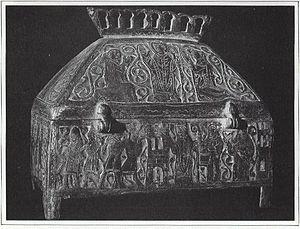
Chasse de Saint-Exupère, face le montrant en prédication (en haut) et arrêtant les Vandales aux portes de la ville, en-dessous. Appartenait au trésor de la basilique de Saint-Sernin de Toulouse.
Saint Exupère, ou Supèri, évêque de Toulouse, successeur de saint Selve ou saint Sylve, né à la fin du IVᵉ siècle à Arreau, mort à Blagnac le 28 septembre 415, contemporain et ami de saint Jérôme.